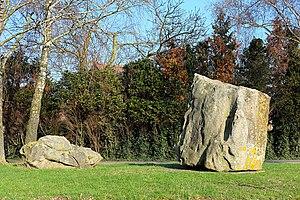
Ces deux pierres font partie d'un ancien ensemble de menhir de l’ère préhistorique. Ils sont déplacée à 750 mètres vers l'est par rapport à l'endroit où ils ont été découverts. Ils se trouvent actuellement au sud-est du cimetière d'Estinnes-au-Val à la sortie de la rue de Bray.
Les Estinnes est un lieu historique situé en Belgique, dans la province de Hainaut, aujourd'hui dans les limites des actuelles communes d'Estinnes-au-Val, Estinnes-au-Mont, Bray, Vellereille-les-Brayeux, Faurœulx et environs. Ce lieu, déjà occupé pendant la préhistoire, sert d'important lieu de production à travers les âges : un fundus gallo-romain, un domaine royal franc pépinide et carolingien pour devenir à la fin du Xᵉ siècle un domaine comtal des Comtes de Hainaut. Petit à petit démembré par ceux-ci, le lieu-dit Les Estinnes et ses reliquats encore présents en fin du XVIIIᵉ siècle disparaissent à la Révolution française et le tout est divisé en plusieurs communes.